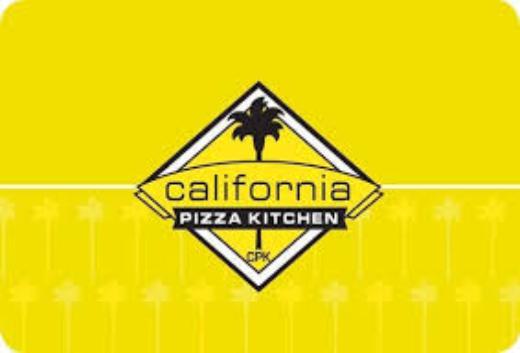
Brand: California Pizza Kitchen
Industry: Food